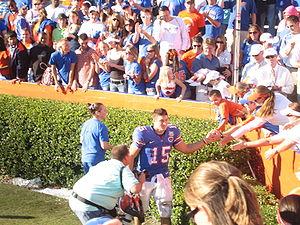
Tim Tebow au Ben Hill Griffin Stadium de l'Université de Floride le 17 Novembre 2007 après la victoire des Gators contre Florida Atlantic 59 à 20.
Timothy Richard Tebow, dit Tim Tebow est un joueur américain de football américain ayant évolué au poste de quarterback, et un joueur de baseball pour l'organisation des Mets de New York.